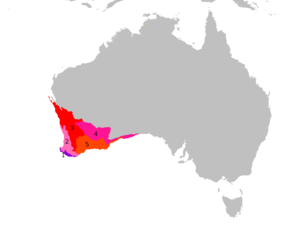
Carte des différentes écorégions comprises dans la phytorégion du sud-ouest australien
La zone Sud-Ouest de l'Australie fait partie de l'écozone australasienne et comprend principalement des écorégions terrestres de forêts, zones boisées et maquis méditerranéens nommées aussi « forêts sclérophylles ».